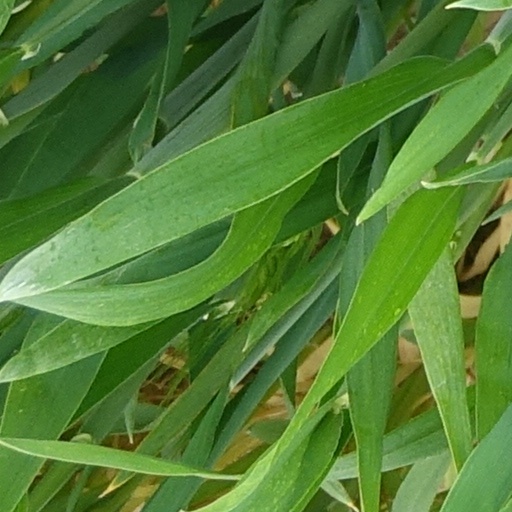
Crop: wheat